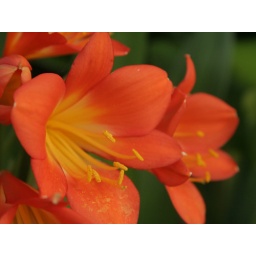
orange Cllivia under morton bay fig trees at Barrack St Jetty. another south african import...